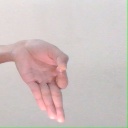
अक्षर: ज्ञ